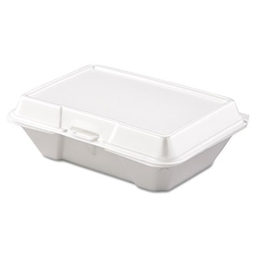
Label: paper